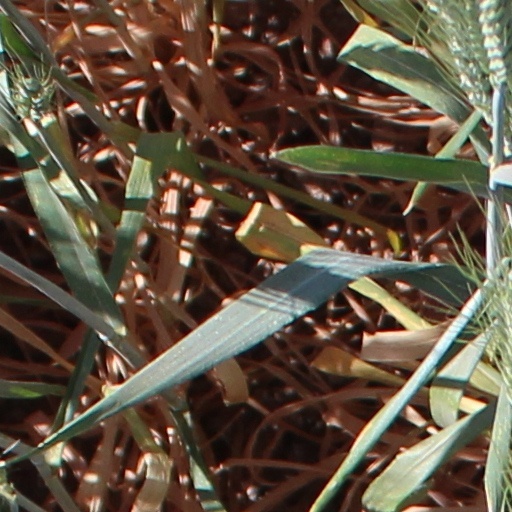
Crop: wheat